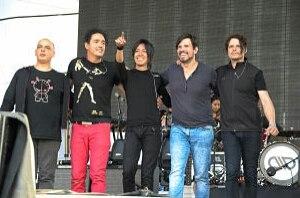
DLD, anciennement Dildo, est un groupe de rock mexicain, originaire de Naucalpan de Juárez, dans l'État de Mexico.